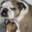
Label: dog